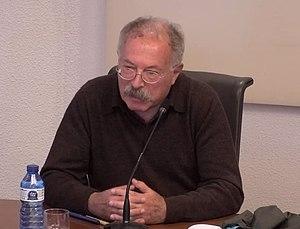
Giovanni Lévi est un historien italien, spécialiste de l'époque moderne.